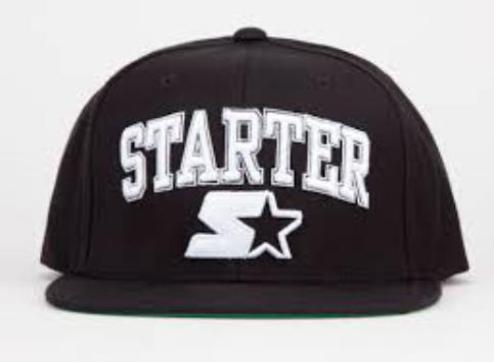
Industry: Clothes